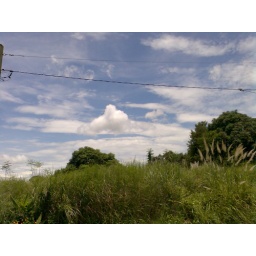
I took for i thought that this was a good shot, a blue and a cloudy sky in one....What a day...